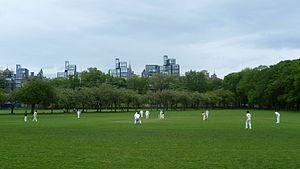
The Meadows est un jardin public à vocation de détente et de pratique de sports situé dans la ville écossaise d'Édimbourg, au Royaume-Uni.